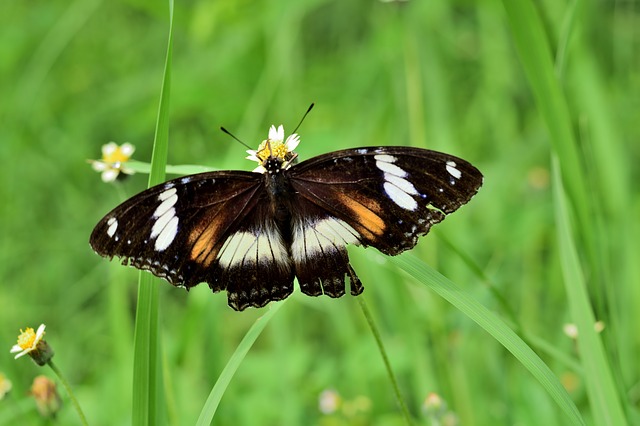
Label: farfalla